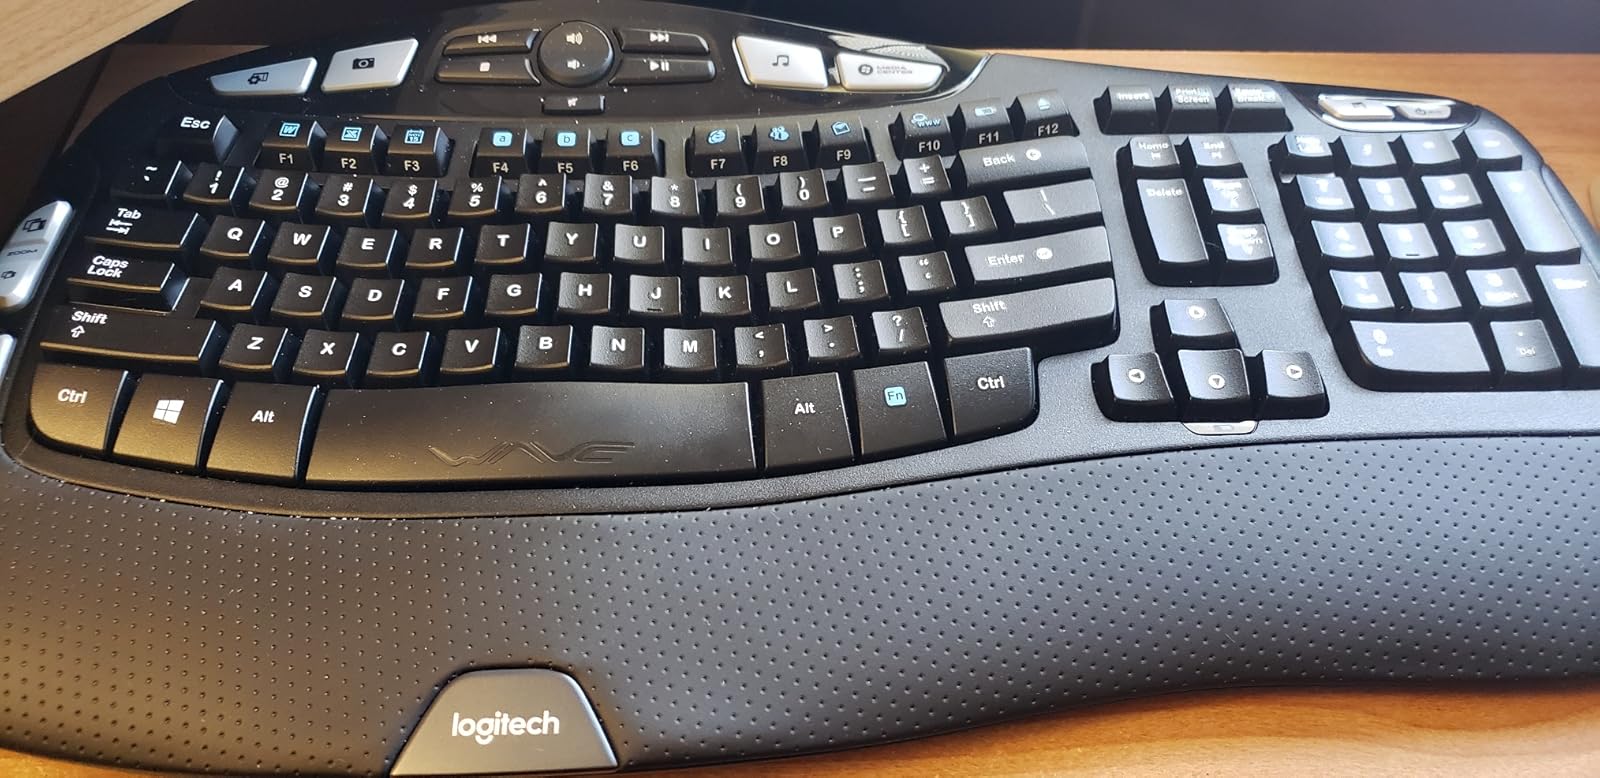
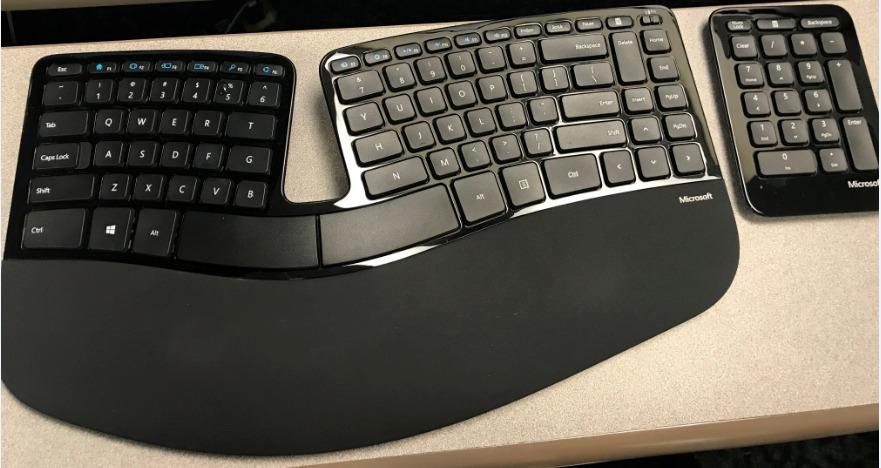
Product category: keyboard
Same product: no